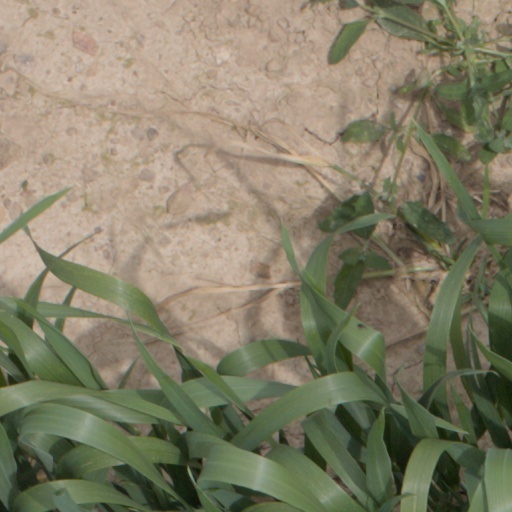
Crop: wheat